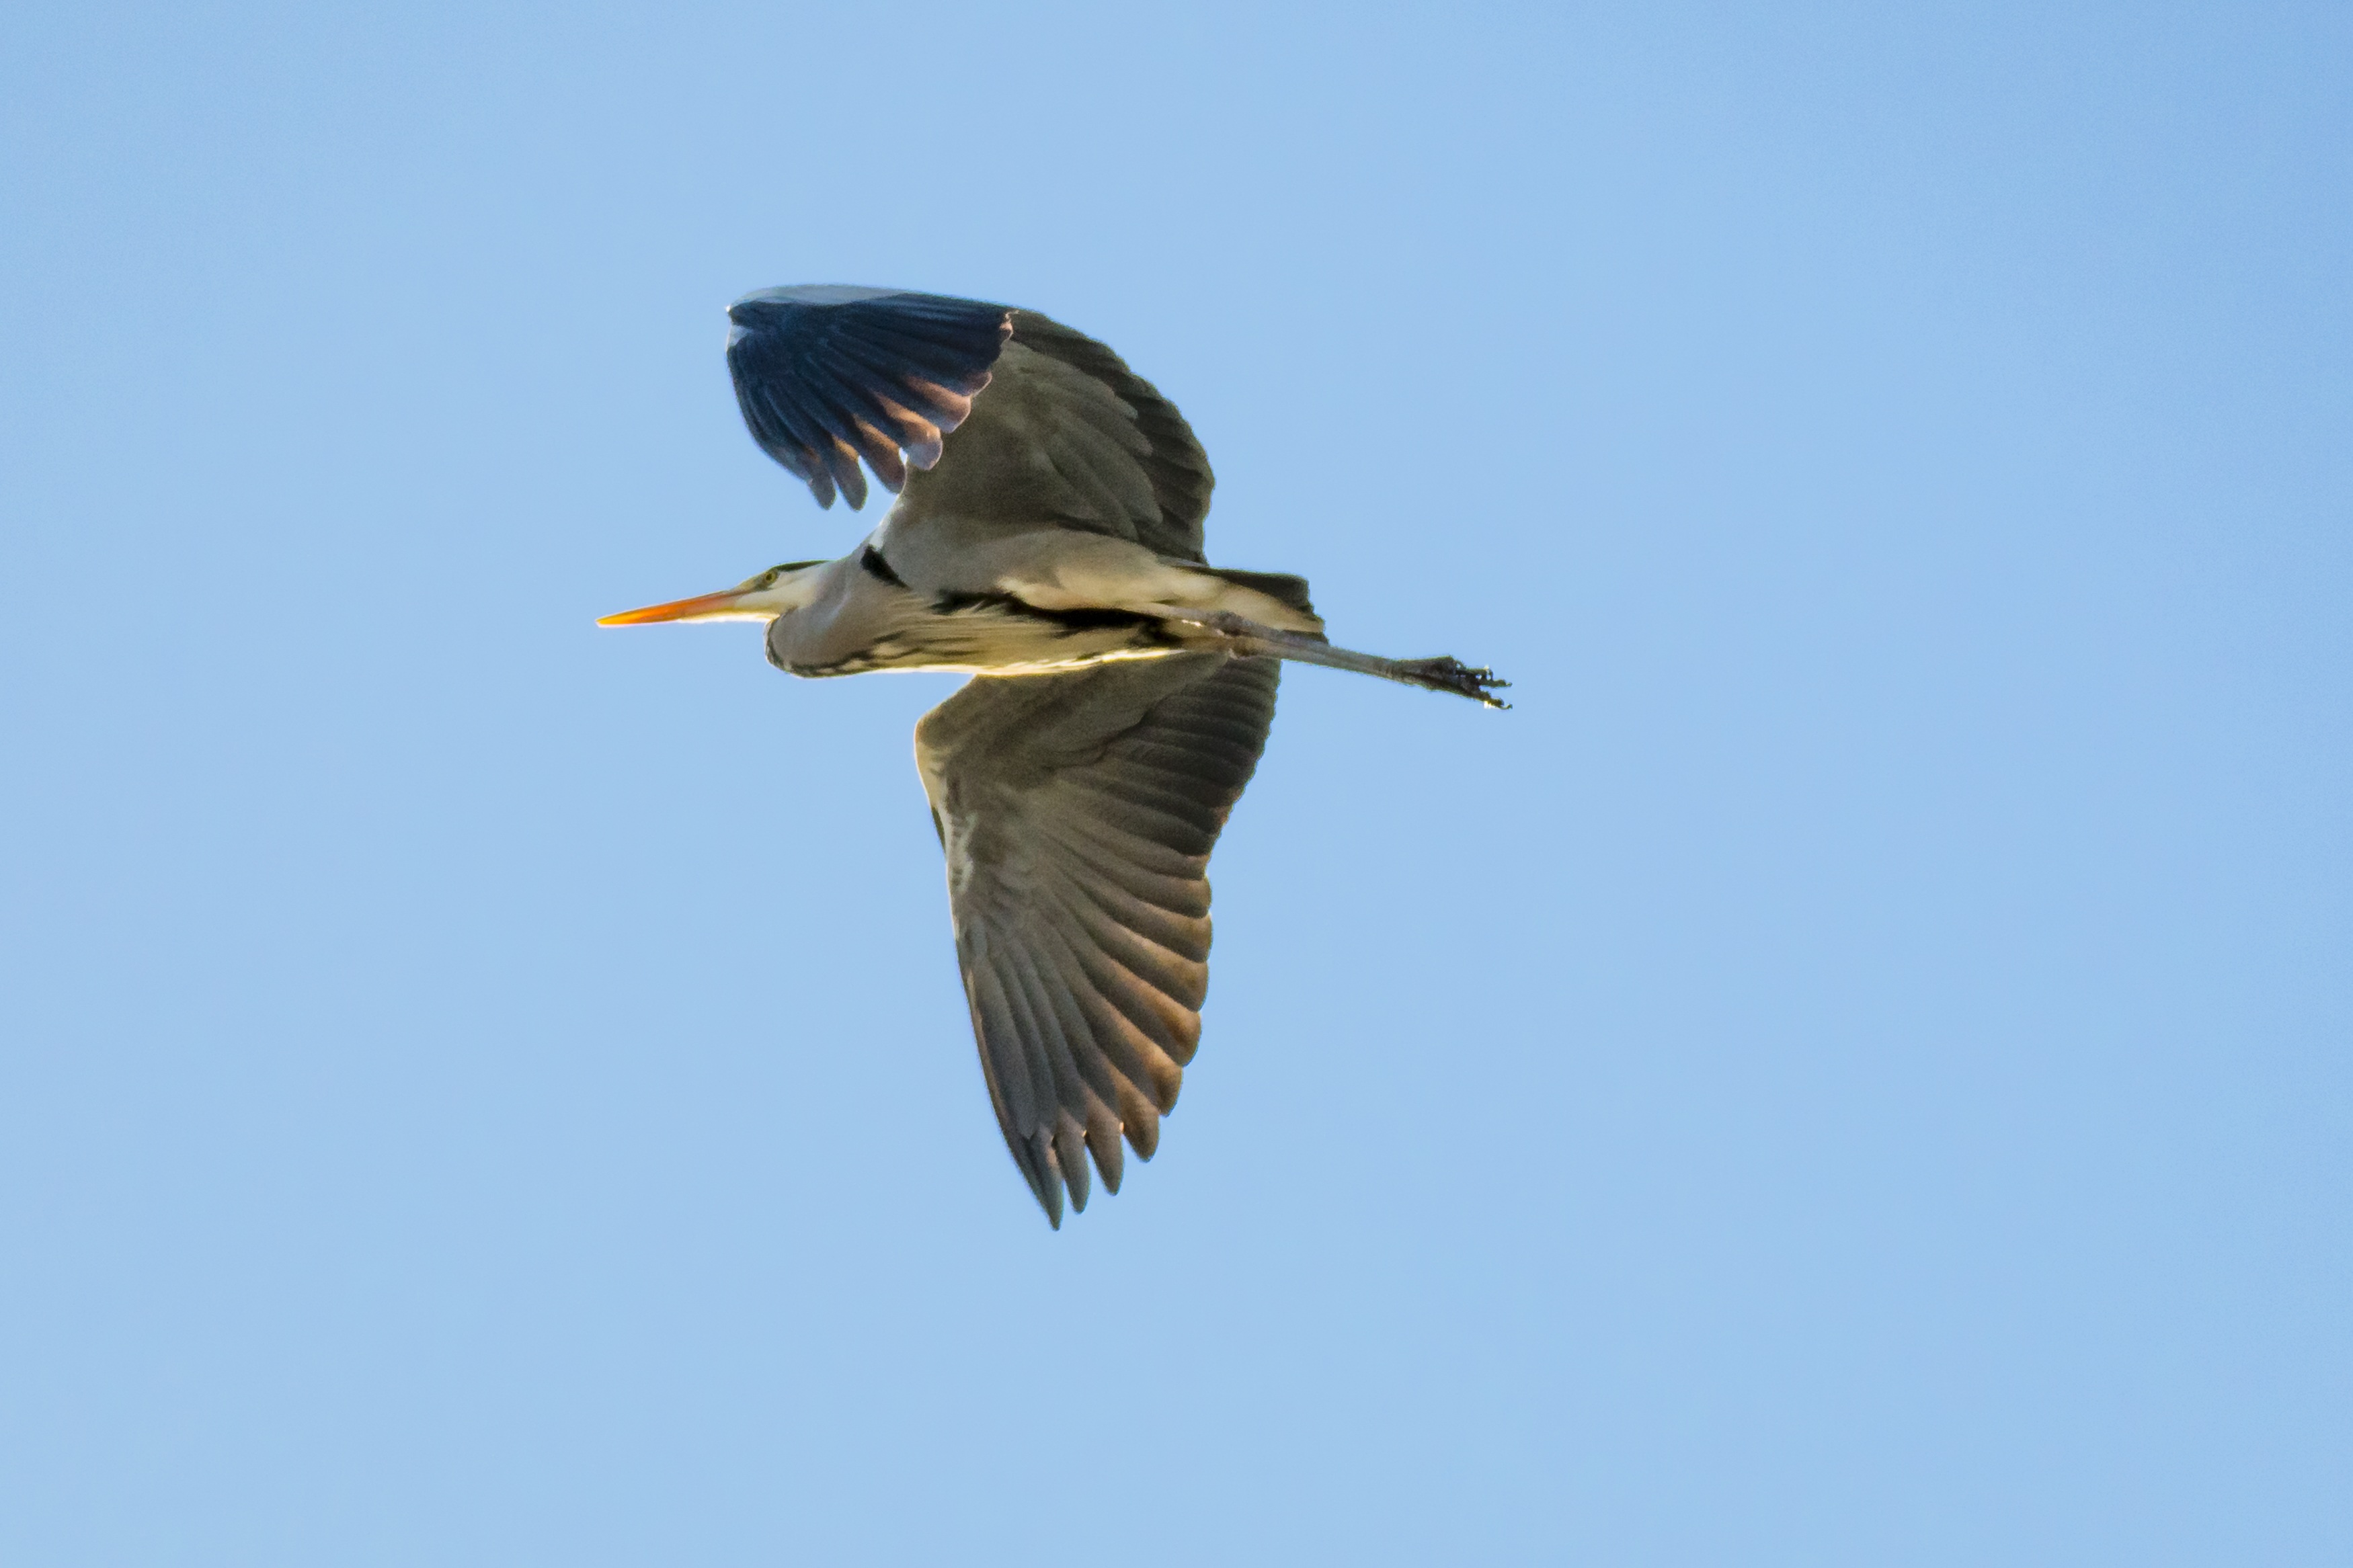
water, nature, bird, wing, animal, wildlife, beak, flight, feather, fauna, plumage, vertebrate, waterfowl, heron, water bird, grey heron, fish eater